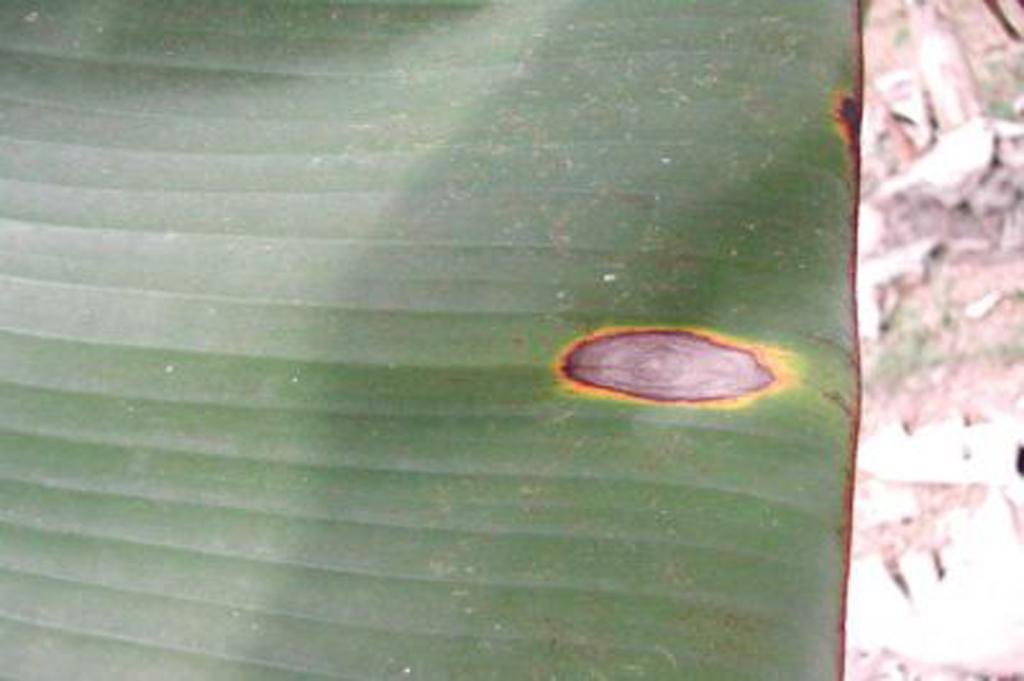
Plant: Banana
Disease: banana cordana leaf spot